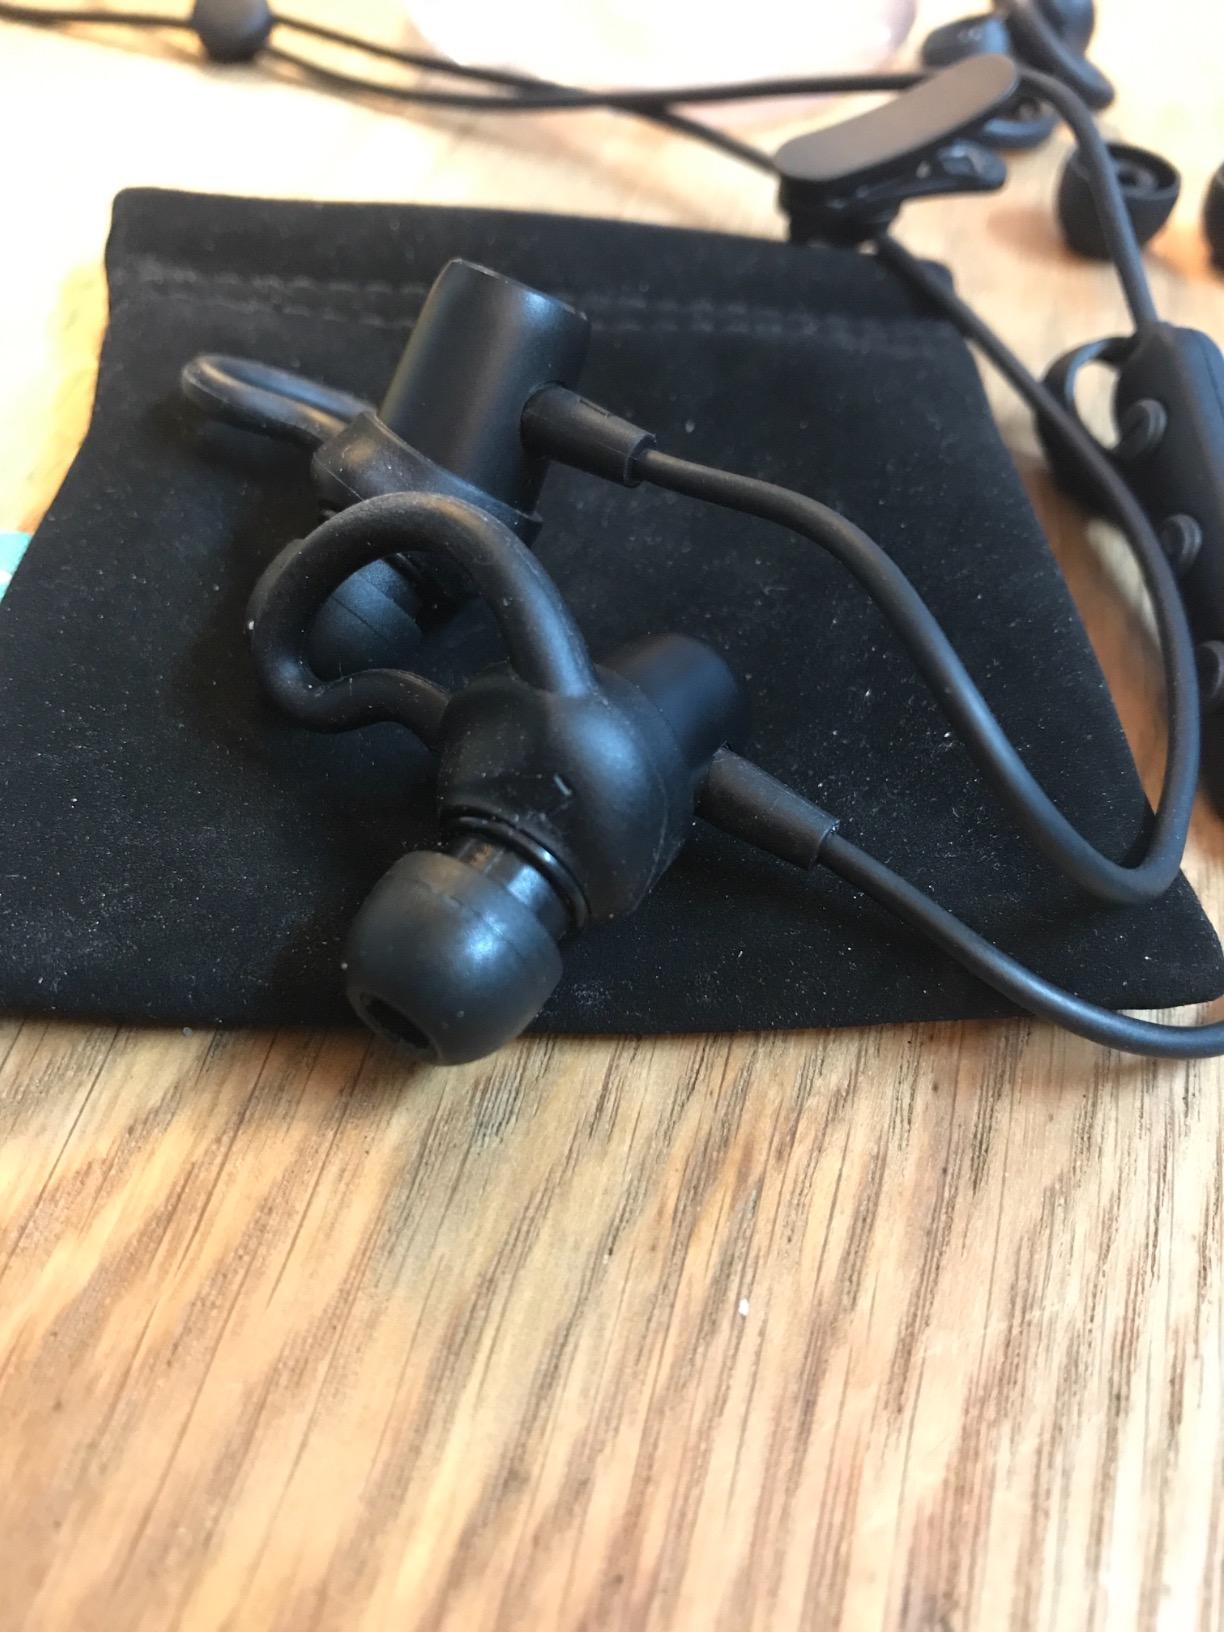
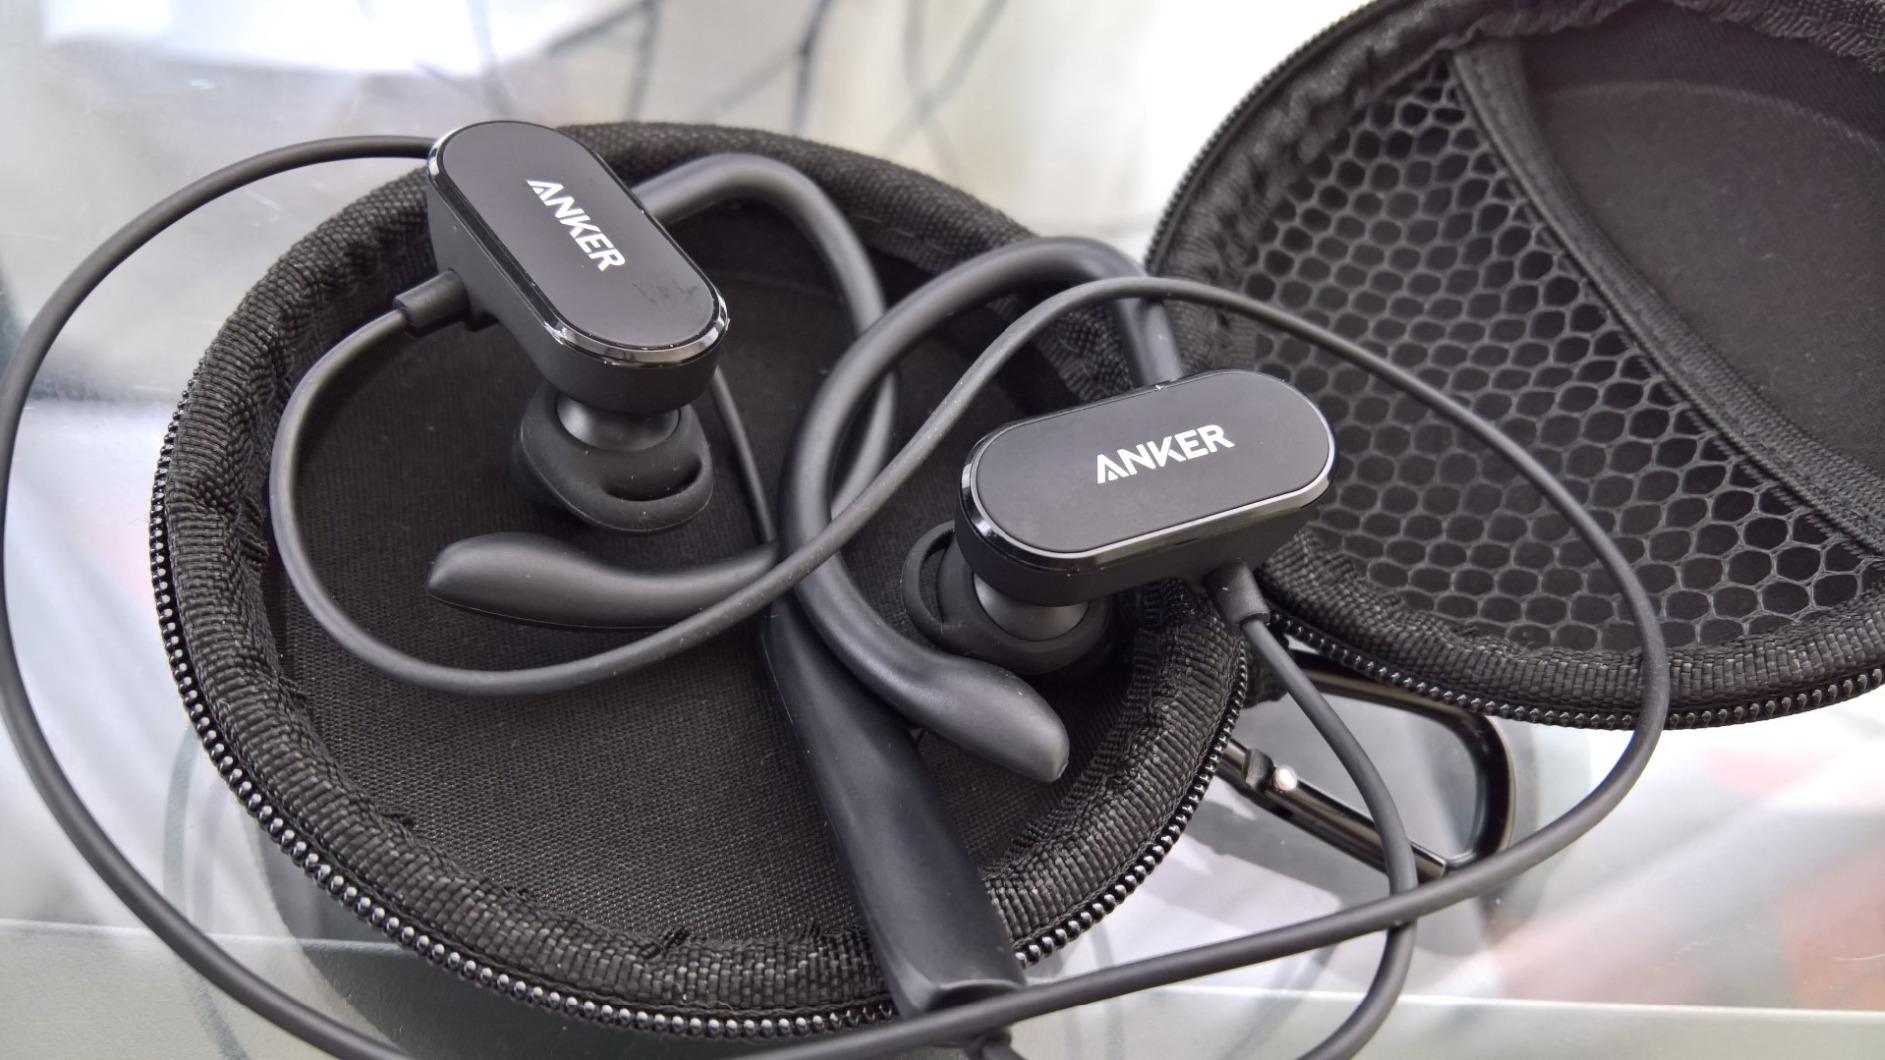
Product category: headphones
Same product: no